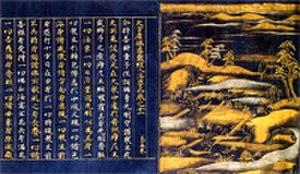
Le terme « Trésor national » est utilisé depuis 1897 pour désigner les biens culturels importants du Japon,